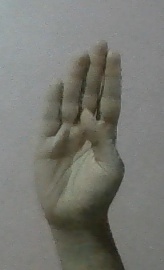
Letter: kaaf